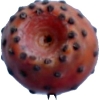
Label: cactus_fruit_red